Khayreddin al-Ahdab

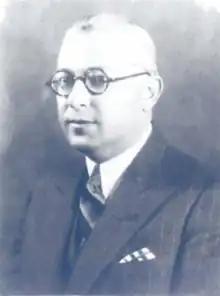

Khayr al-Din al-Ahdab (1894–1941) was a Lebanese politician who served as Prime Minister of Lebanon from 1937 to 1938, becoming the first Muslim to hold the office. In about 1925 he started the newspaper "The New Testament", and published another called "Pan Arab".